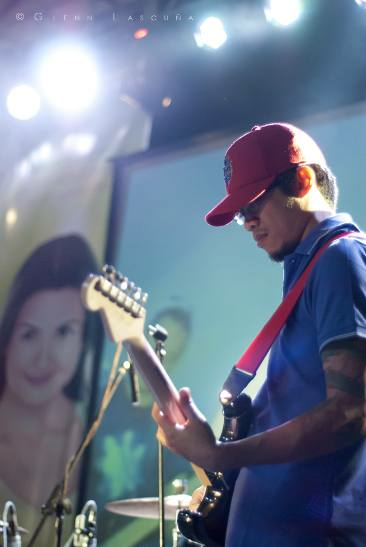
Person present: Yes